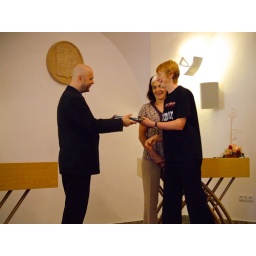
Anne presenting a shiny book full of pictures of Edinburgh (none by me - tut!) to the Mayor, post-welcome.